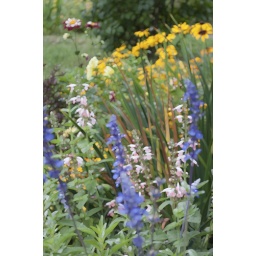
A garden scene of blue and pink salivas, dahlias and black eyed susans done in an impressionism style.